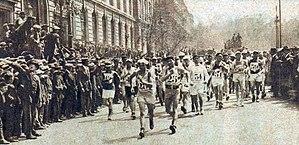
Départ du troisième Paris-Strasbourg à la marche, en juillet 1928 (49 concurrents).
Paris-Colmar est une épreuve de marche athlétique de fond, féminine et masculine, de plusieurs centaines de kilomètres disputée annuellement en France entre Paris et Colmar. La compétition est créée sous le nom Strasbourg-Paris en 1926 sous l'impulsion d'Émile Anthoine, un athlète français lui-même spécialiste de la marche athlétique. En 1981 la marche est renommée Paris-Colmar. L'épreuve n'est pas disputée de 1938 à 1948, de 1960 à 1969, et en 2004 et 2010.